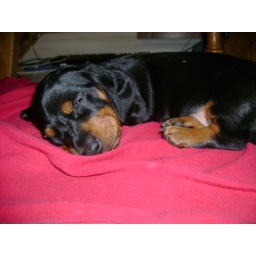
Male pup snoozing under the kitchen chair